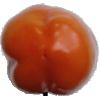
Label: Pepper Orange 1